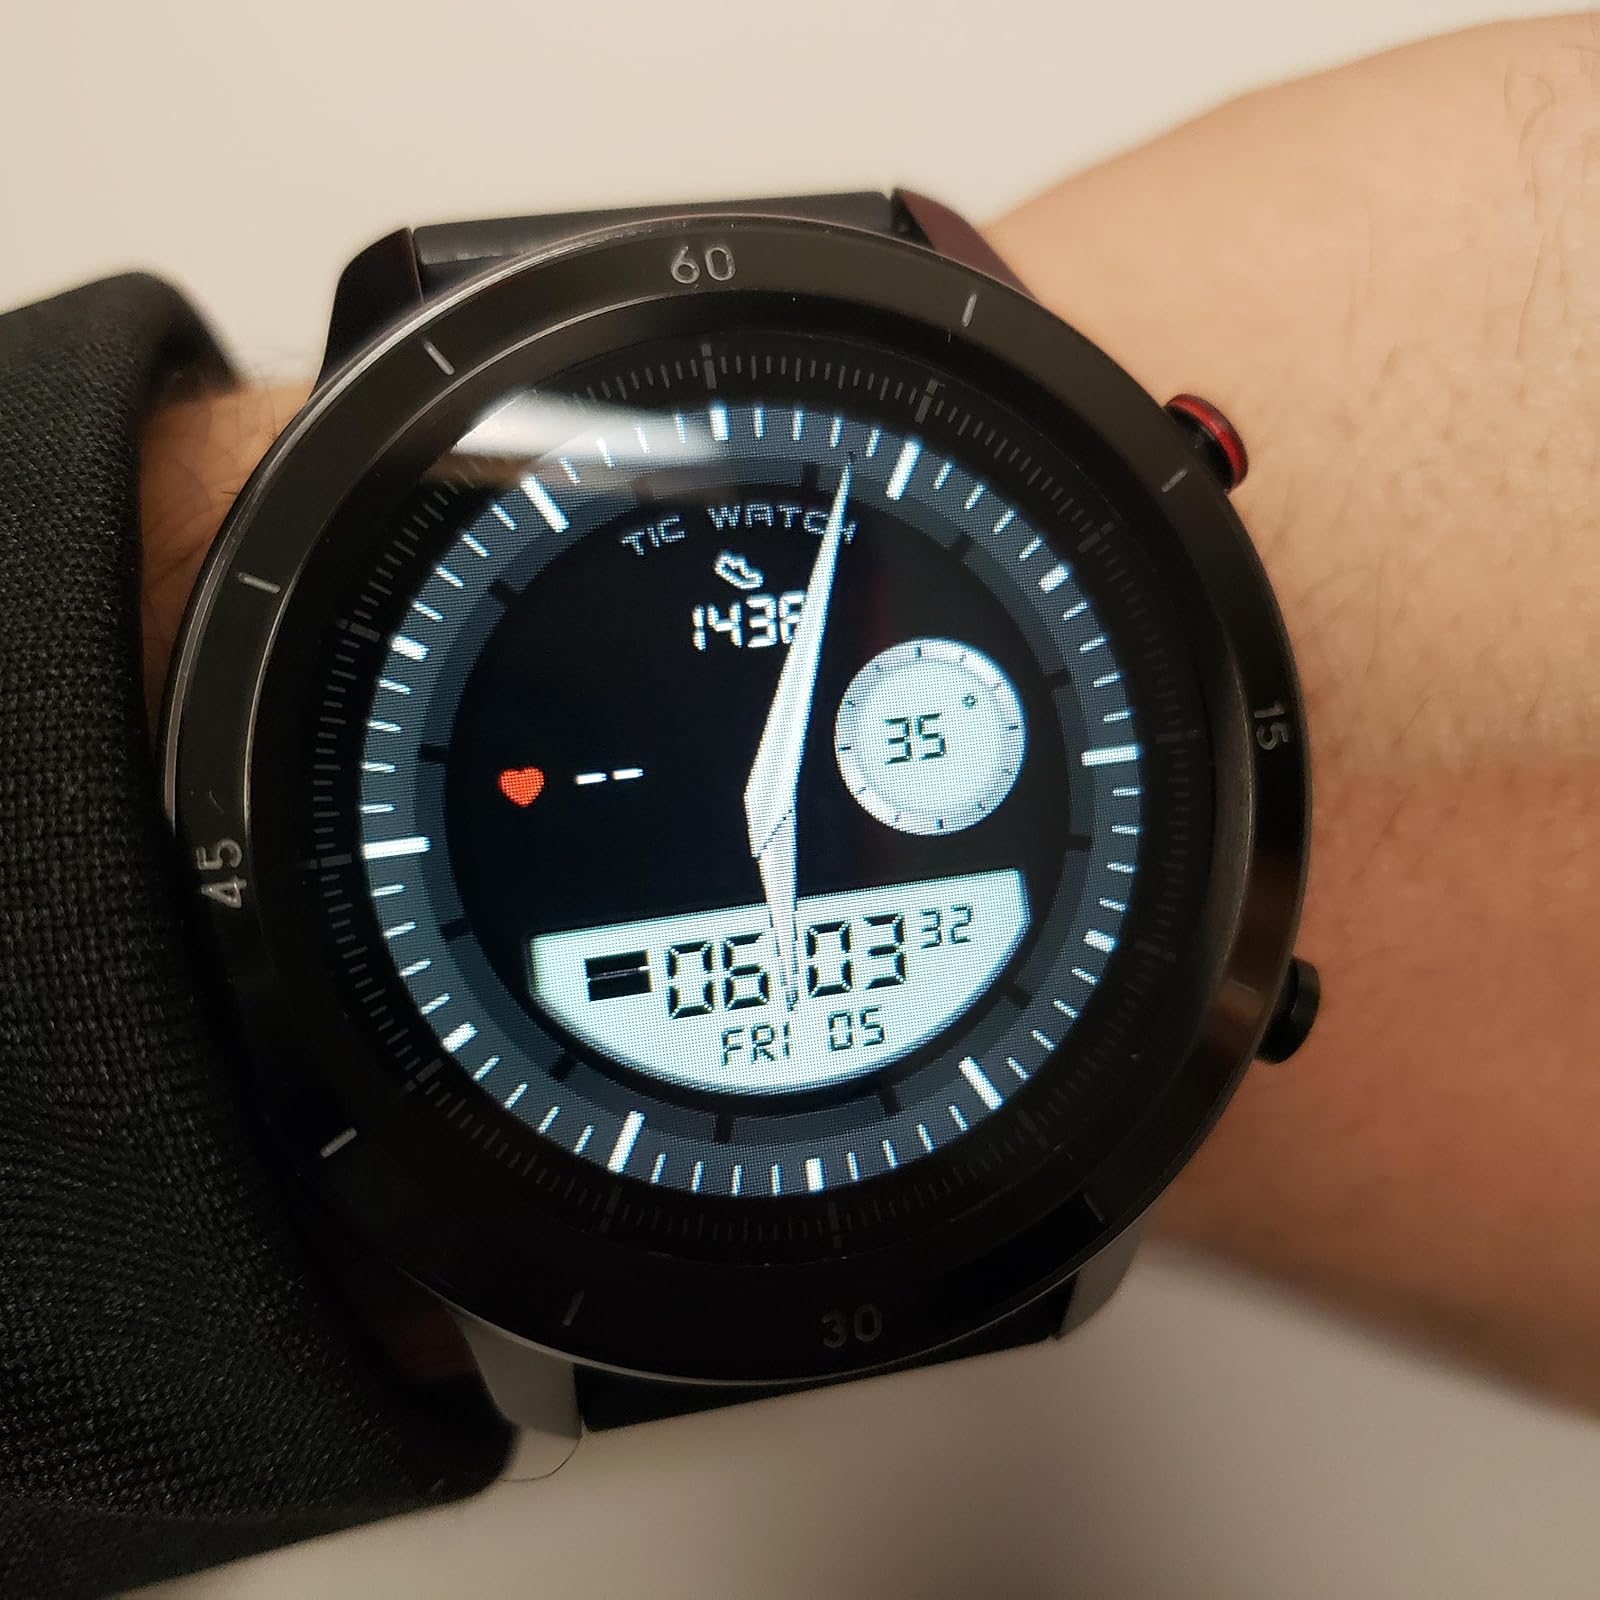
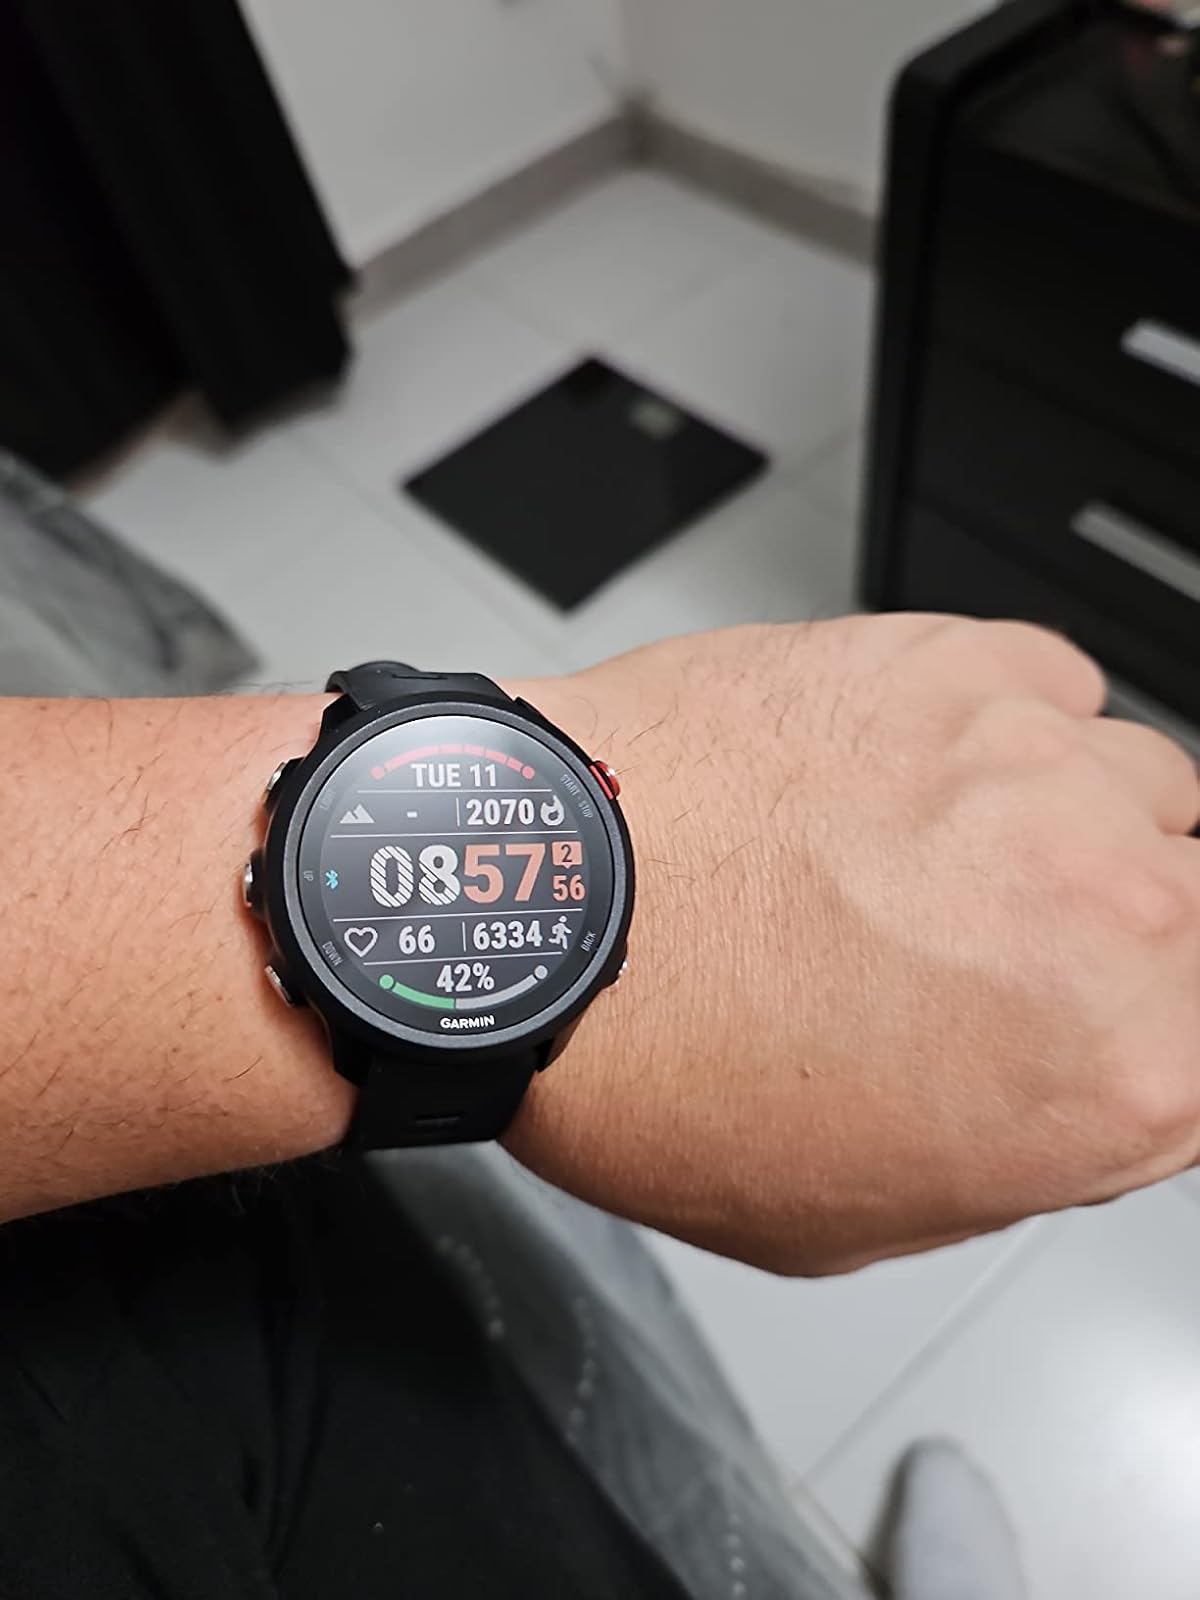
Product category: smartwatch
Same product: no